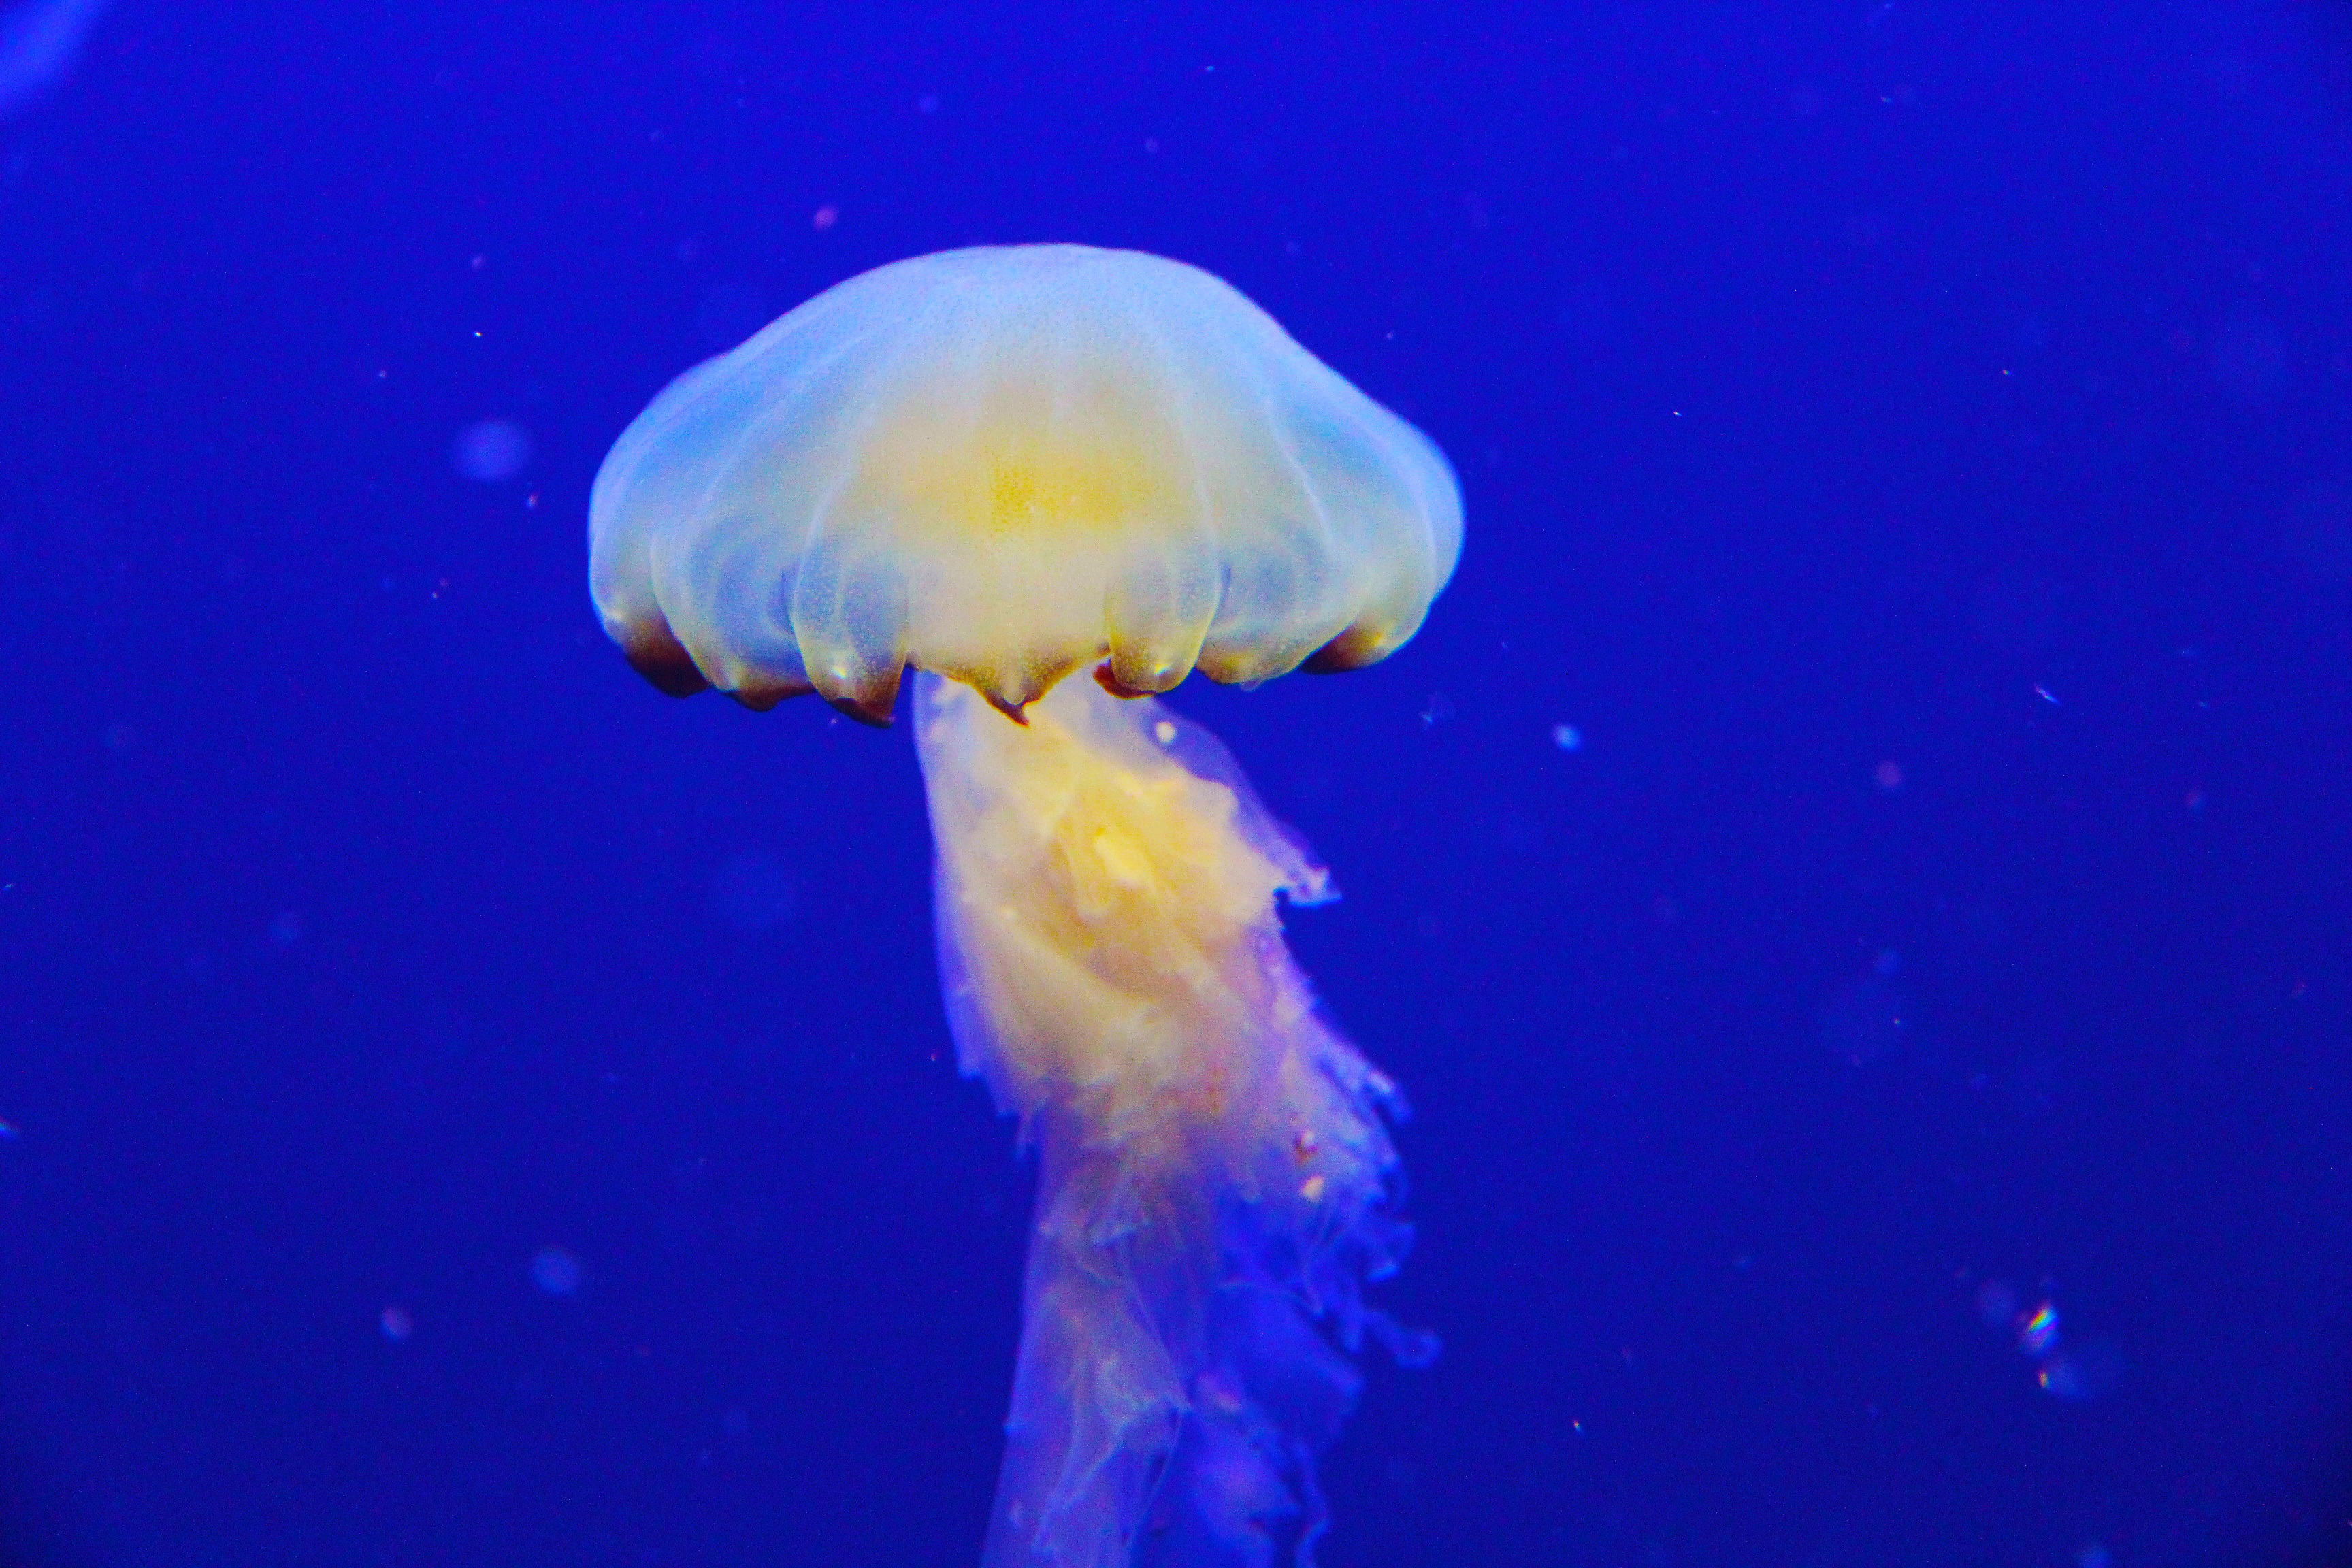
ocean, underwater, biology, jellyfish, blue, fish, coral, invertebrate, aquarium, cnidaria, sea life, beautiful, singapore, organism, marine biology, marine invertebrates, mesmerising